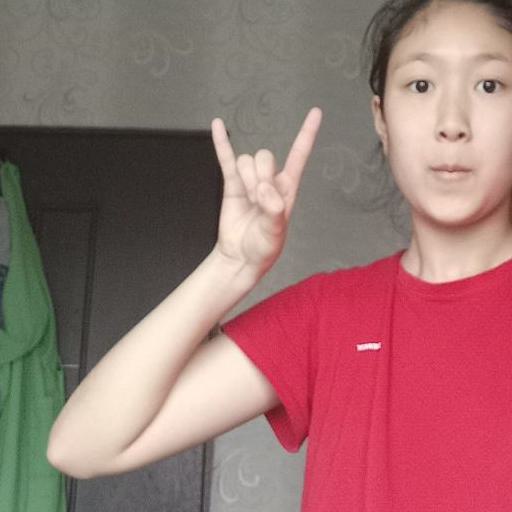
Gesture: rock